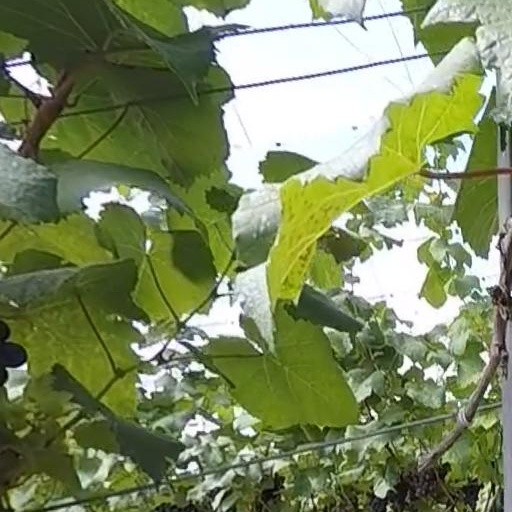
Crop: grape